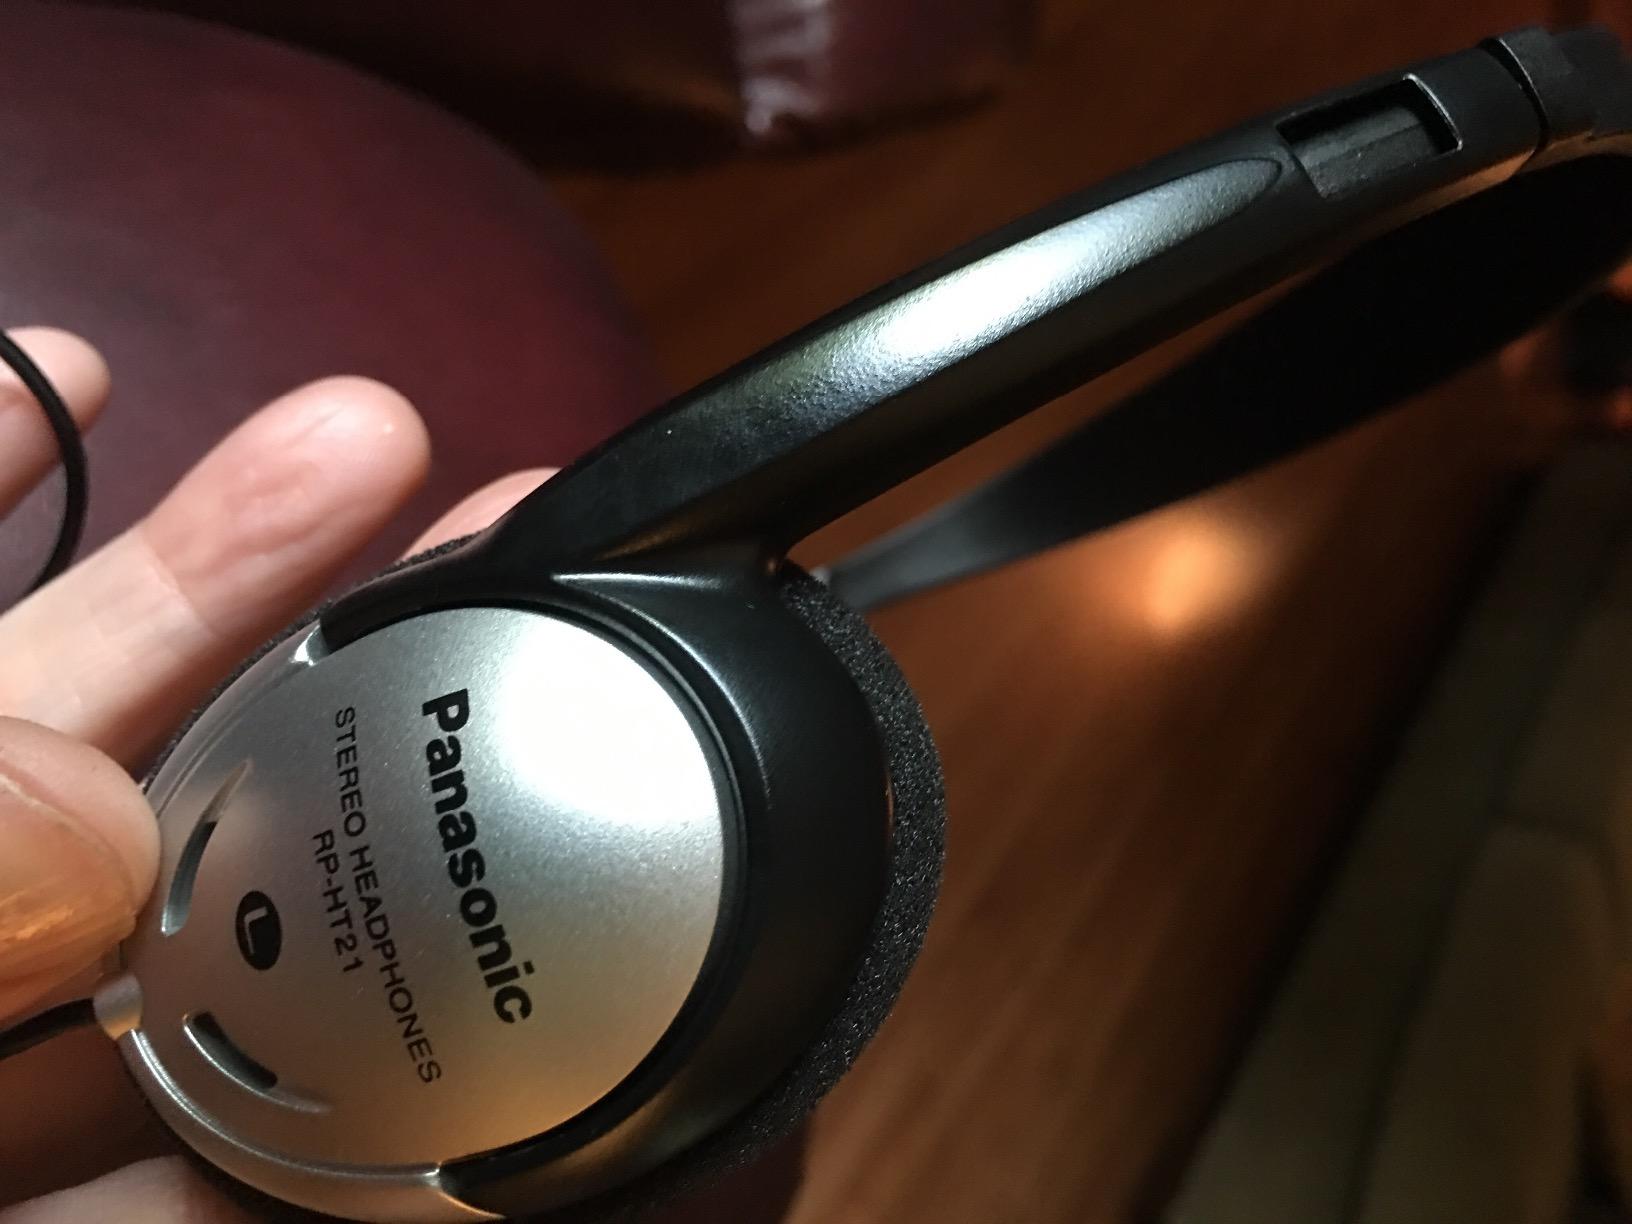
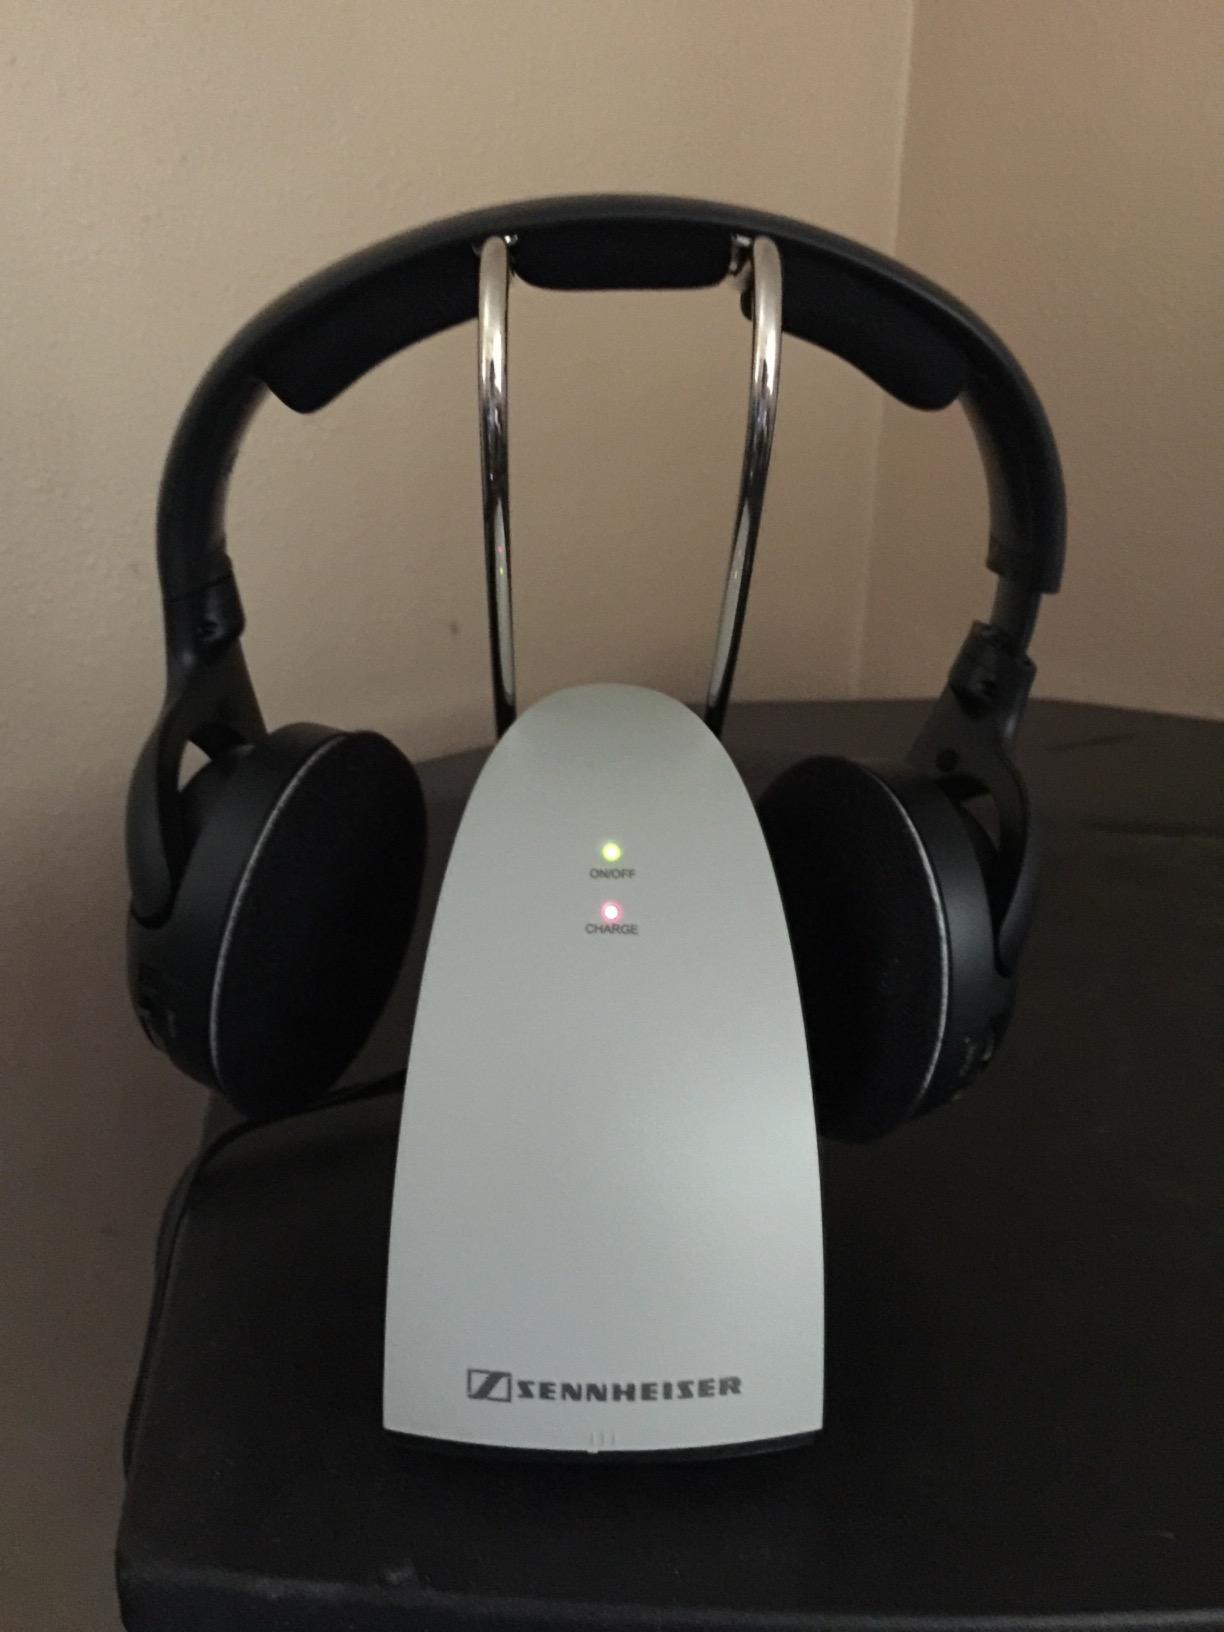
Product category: headphones
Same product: no